Sea Girt, New Jersey

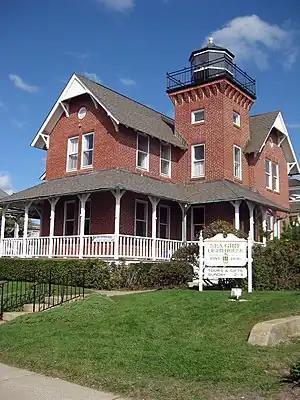
The historic Sea Girt Light

Sea Girt was formed as a borough by an act of the New Jersey Legislature on March 29, 1917, from portions of Wall Township, based on the results of a referendum held on May 1, 1917. The borough was named for the estate of Comm. Robert F. Stockton, who had purchased a property in the area in 1853.